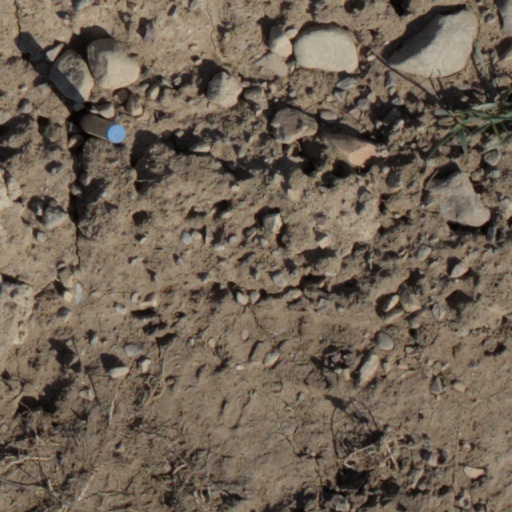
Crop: wheat